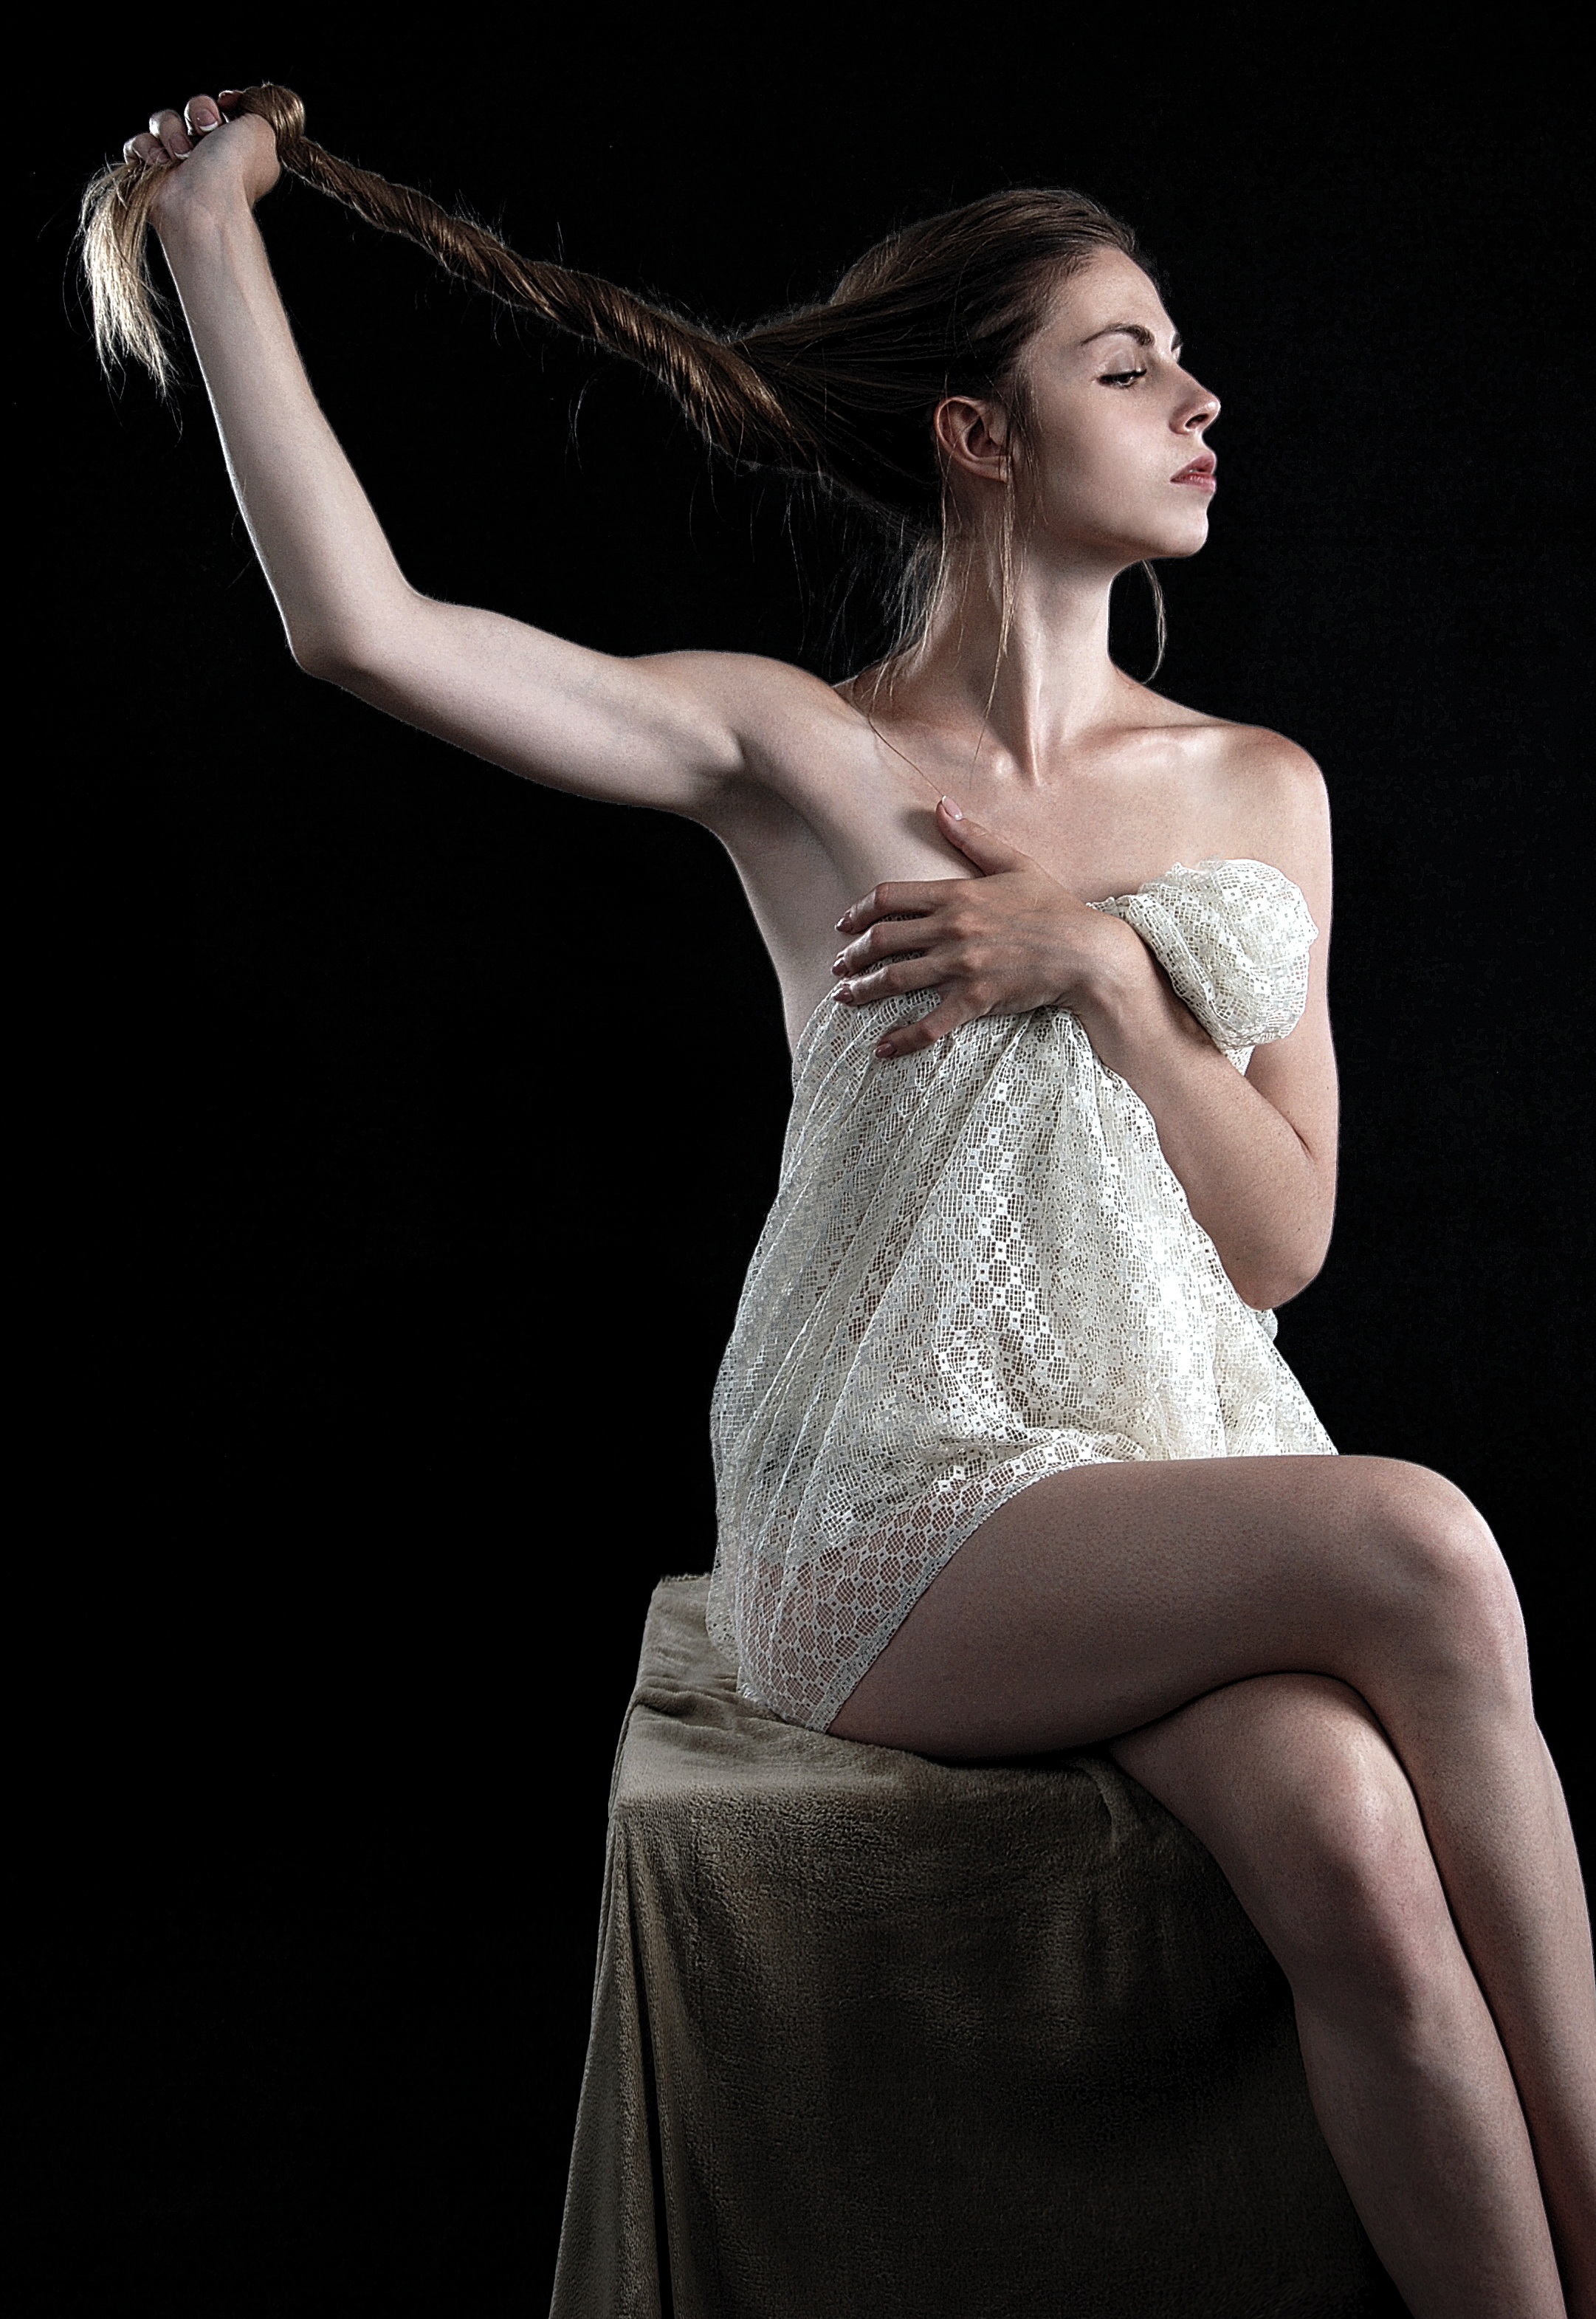
girl, woman, hair, dance, portrait, model, fashion, hairstyle, long hair, ballet, dyed, dress, sports, beauty, character, gown, entertainment, barber, performing arts, photo shoot, portrait of a woman, beautiful hair, szatynka, strong hair, brittle hair, modern dance